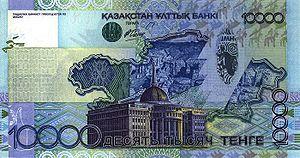
Le palais présidentiel Ak Orda est la résidence officielle du président de la République du Kazakhstan.